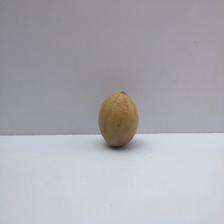
Size: Small